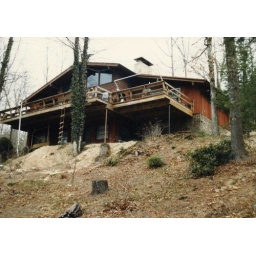
This was the mountain house in 1981, see my wooden latter to get on the deck from the back.